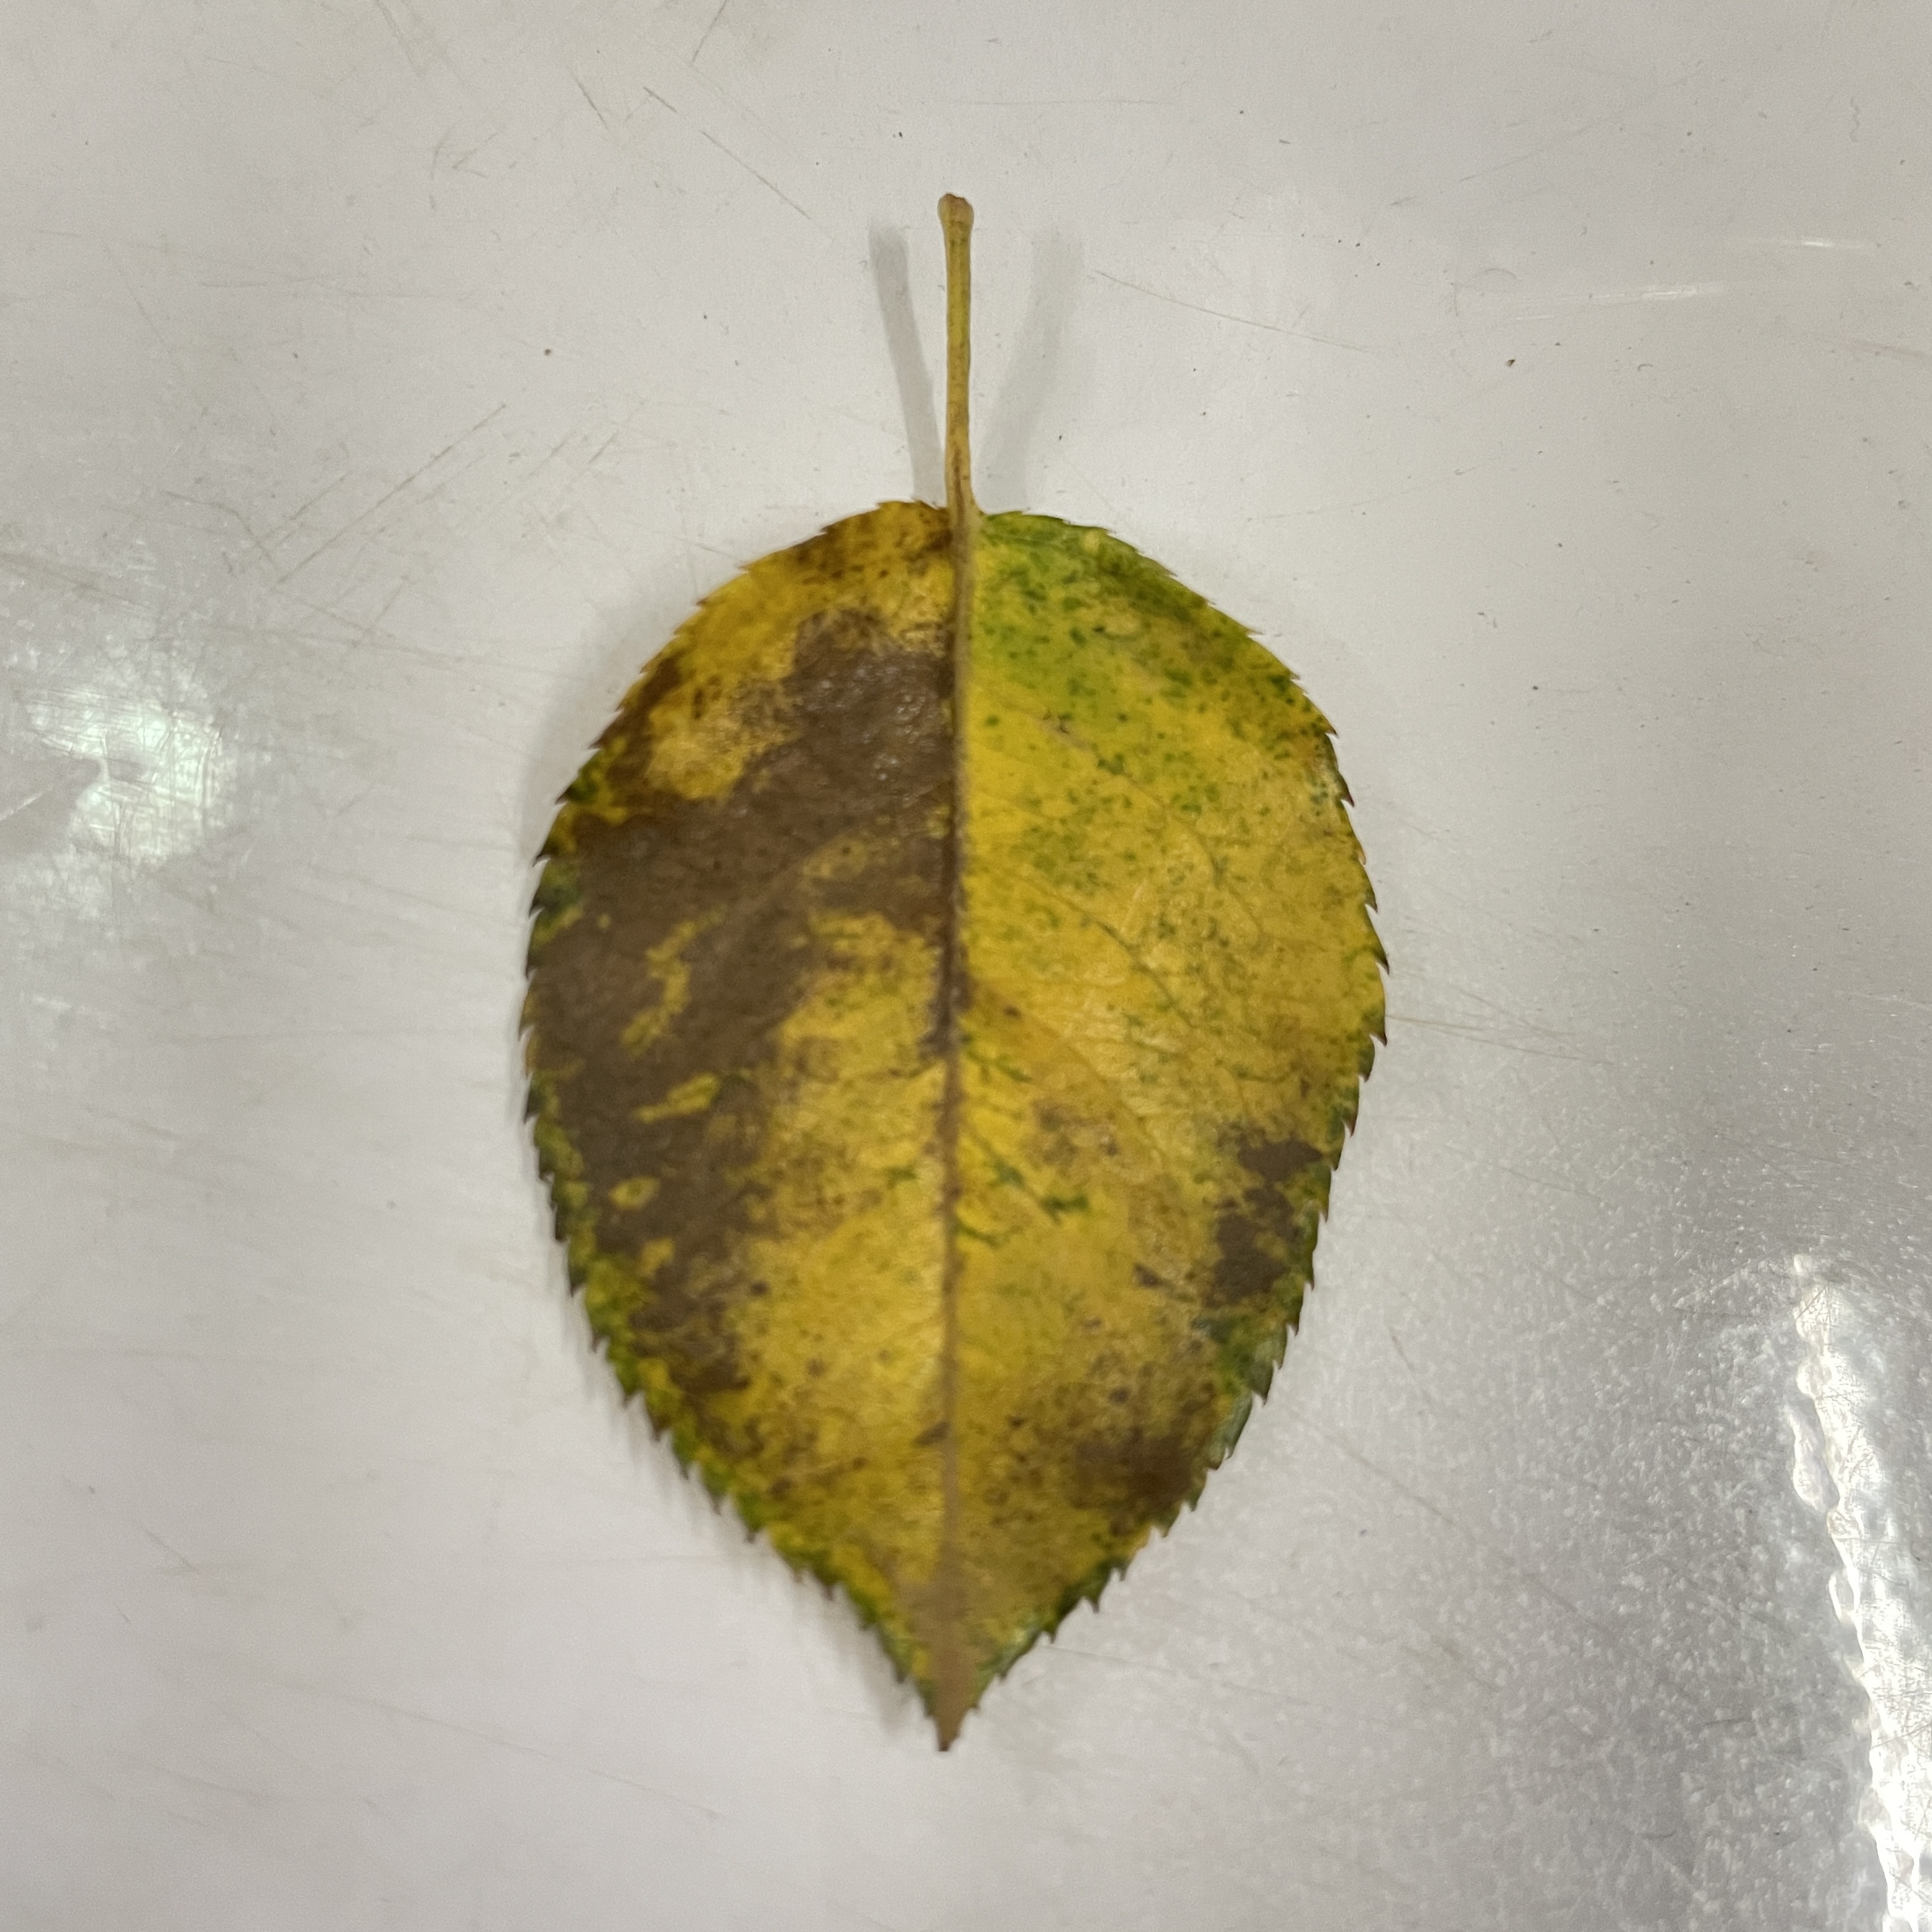
Label: Black Spot